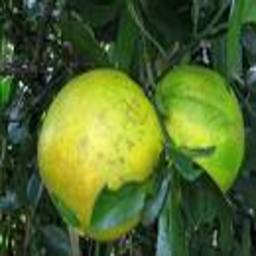
Label: Orange